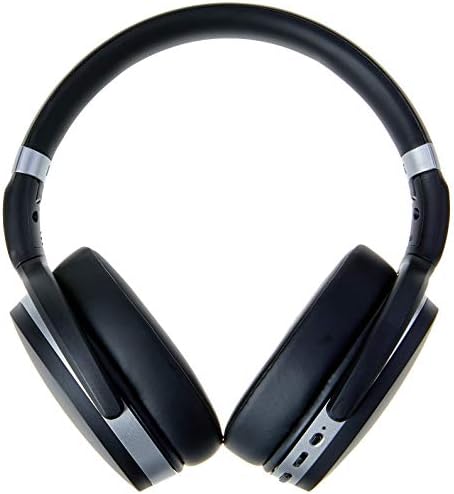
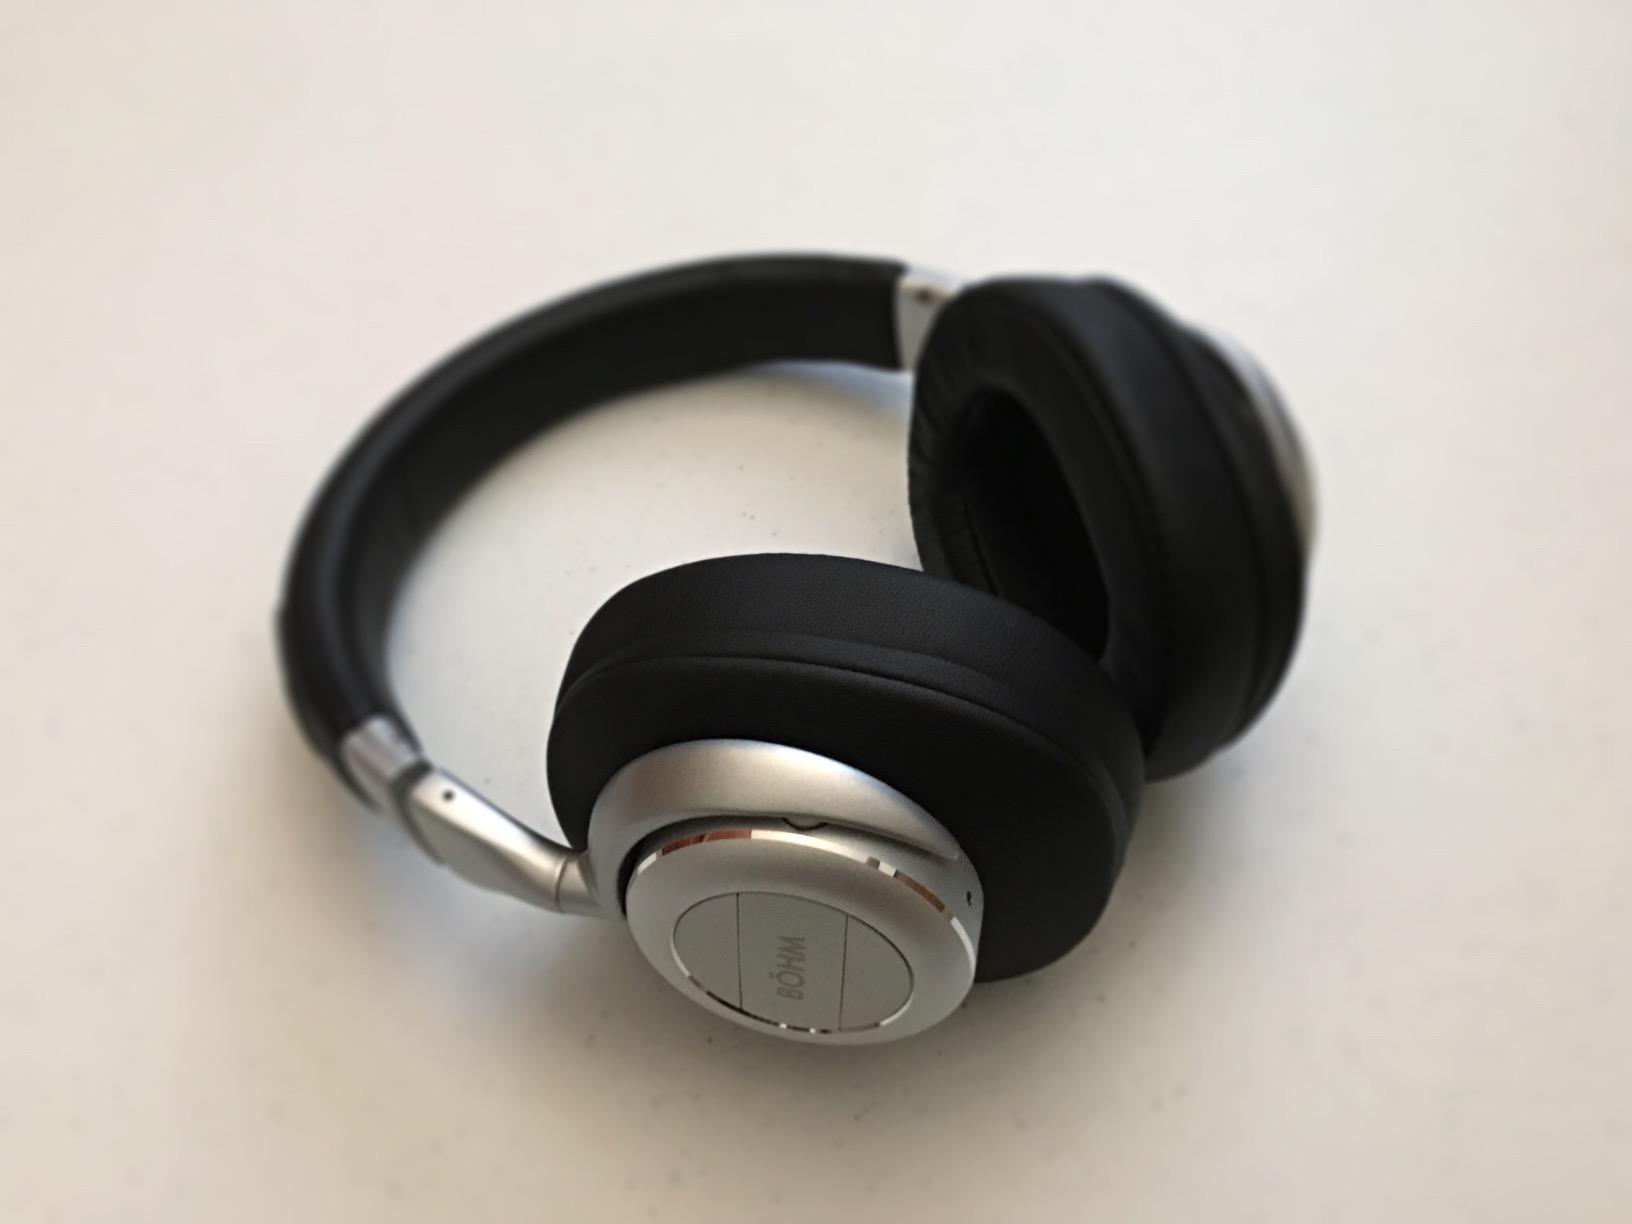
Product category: headphones
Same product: no